Sandakan No. 8

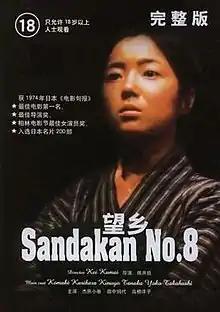
A Chinese language version poster of the film

is a 1974 Japanese drama film directed by Kei Kumai, starring Yoko Takahashi, Komaki Kurihara and Kinuyo Tanaka. It was nominated for the 1975 Academy Award for Best Foreign Language Film. It also became one of the highest-grossing Japanese films at the Chinese box office, where it generated box office admissions in the hundreds of millions.